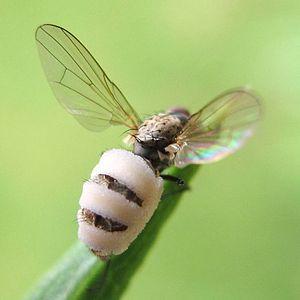
La taxinomie et la systématique des champignons ont pour objet de décrire, nommer, inventorier et organiser en entités hiérarchisées les organismes fongiques étudiés par la mycologie.
Plus de 70000 espèces de champignons et 800000 espèces d'insectes ont été décrites. Leur abondance et leur contact dans une variété d'habitats importante offrent à ces organismes de nombreuses possibilités d'interactions et de coévolution. Quatre modes de relations obligatoires ont été identifiées : la prédation, le parasitisme, le commensalisme et le mutualisme. Dans de nombreux cas concrets, les informations sont encore insuffisantes pour nommer clairement ces relations ; les interprétations des données peuvent varier ; et les relations entre les symbiotes ne sont pas forcément figées dans un mode particulier.